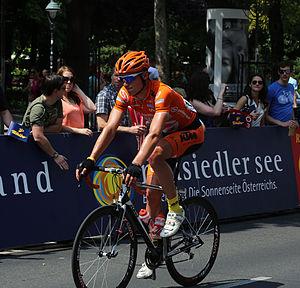
Maximilian Kuen est un coureur cycliste autrichien, membre de l'équipe Vorarlberg-Santic.